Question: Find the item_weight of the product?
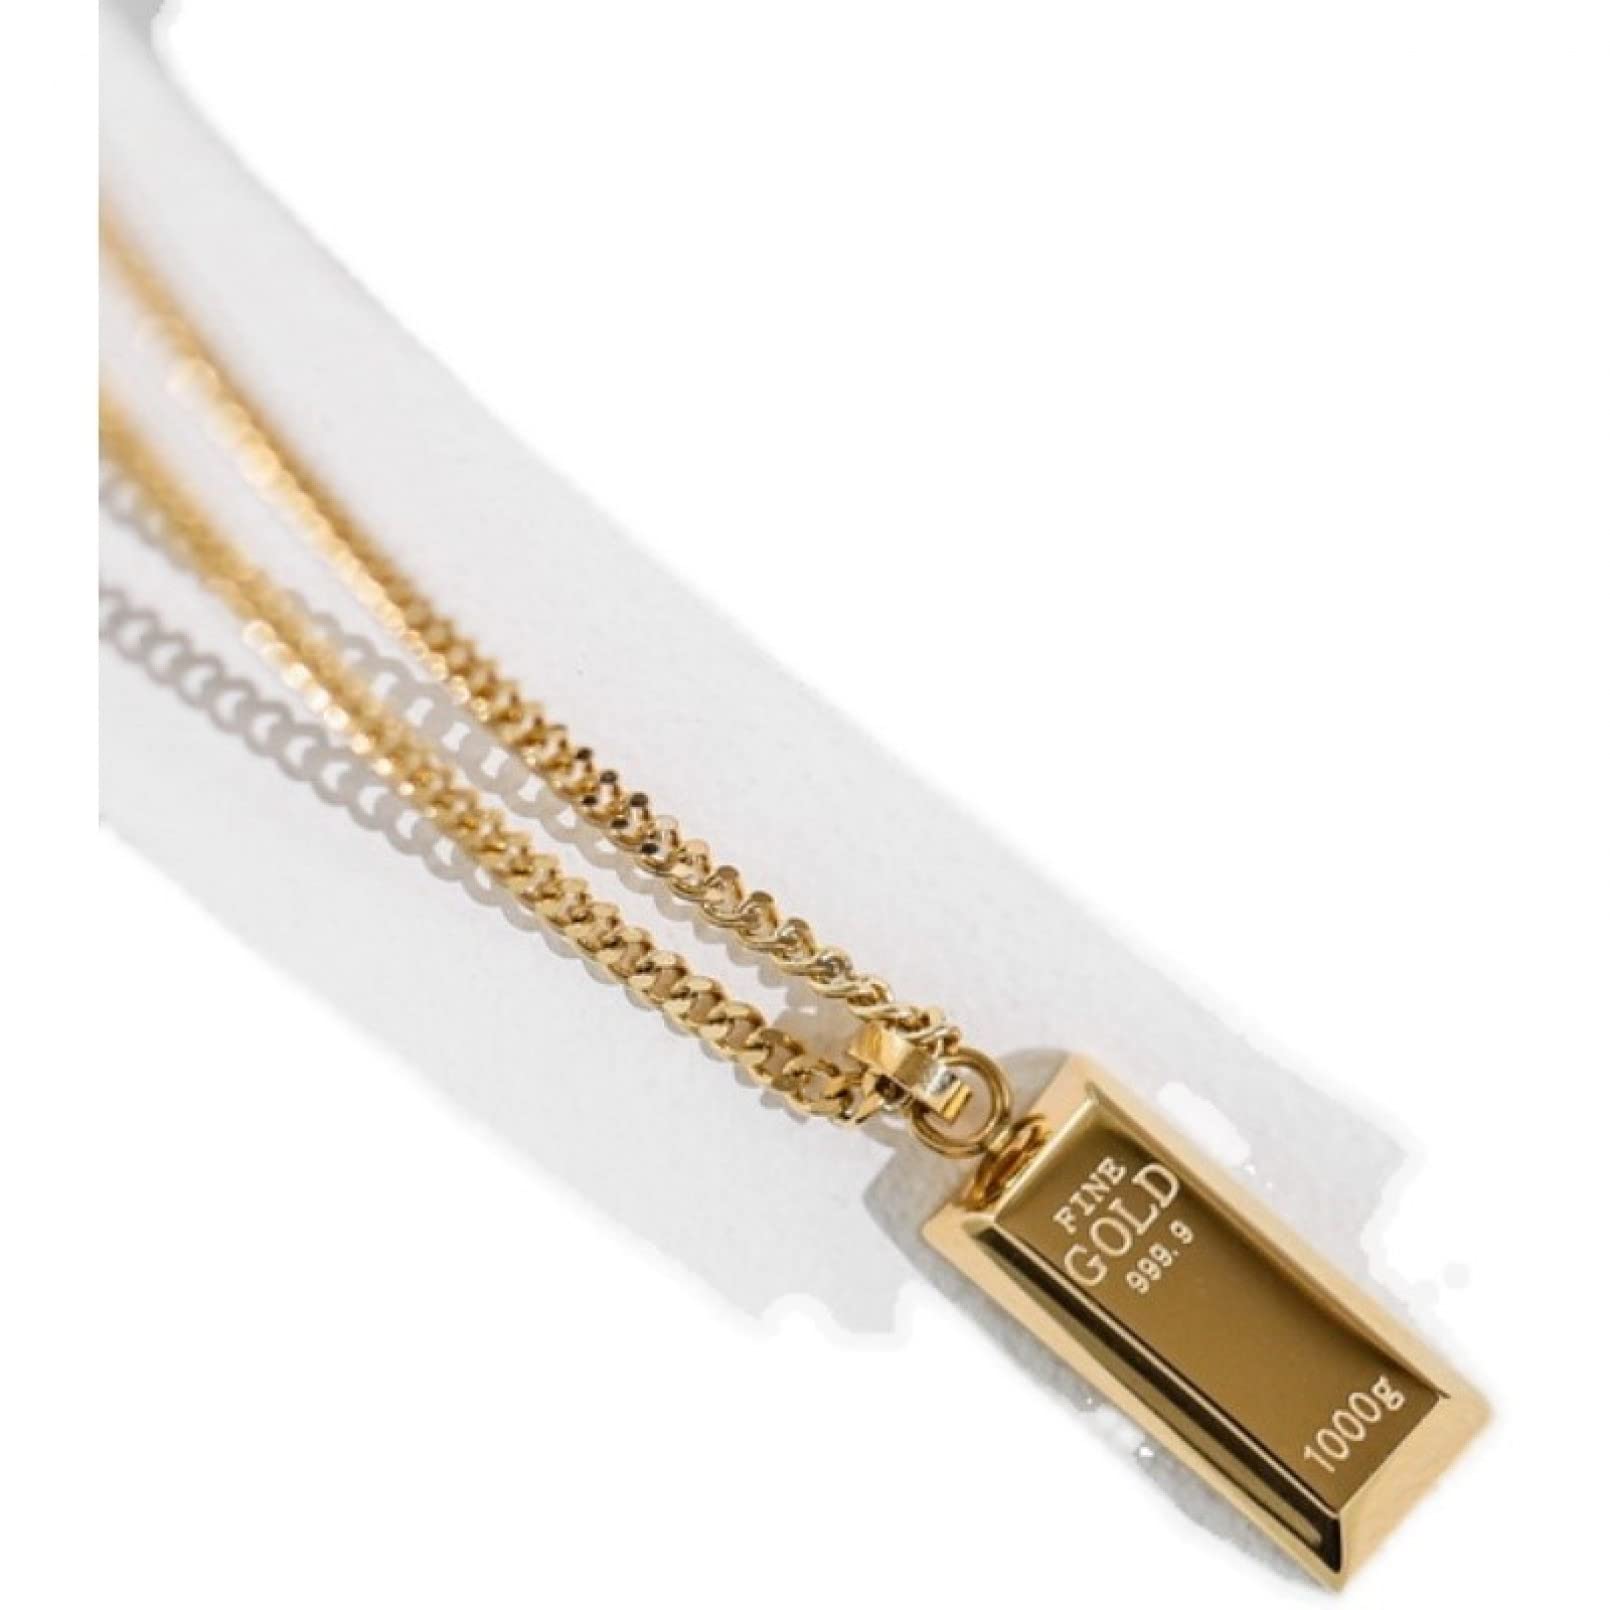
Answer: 1000.0 gram